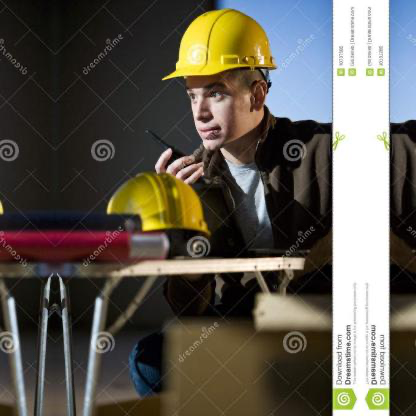
Objects in the image:
label: helmet